Sanatan Sanstha

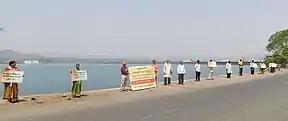
Volunteers of Sanatan Sanstha participating in the Khadakwasla reservoir protection drive during Holi festival in March 2019.

In 2008, six persons owing allegiance to Sanatan Sanstha were arrested for planting bombs in auditoriums at Thane and Vashi and in a movie theater at Panvel. In 2011, two of the accused were found guilty and sentenced to ten years incarceration. Ramesh Gadkari and Vikram Bhave were acquitted of the terror charges under the stringent UAPA, however, the state government's appeal against the removal of UAPA is still pending in the High Court. The Maharashtra government has sought to ban the organization, and has pressed the case for a ban to the central government as well. A central government investigation of the group was ongoing. On 2 December 2015, the Minister of Home Affairs stated in the upper house (Rajya Sabha) that there was no proposal to ban Sanatan Sanstha.